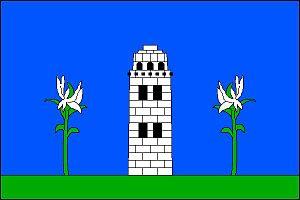
Úvalno est une commune du district de Bruntál, dans la région de Moravie-Silésie, en République tchèque. Sa population s'élevait à 967 habitants en 2018.